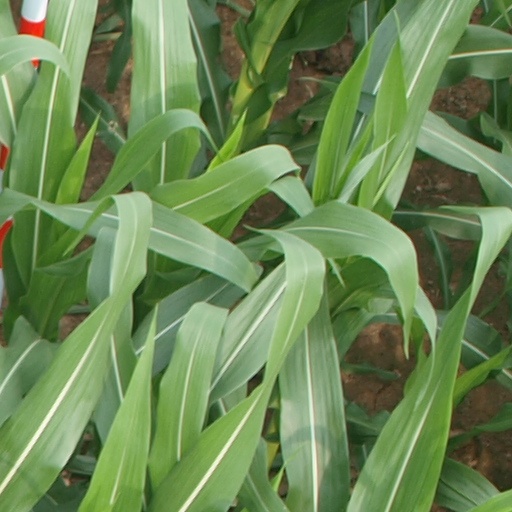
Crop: maize; corn